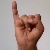
The image shows a hand gesture representing the letter 'I' in Indian Sign Language.